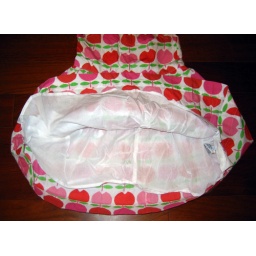
mini boden white tulip dress under